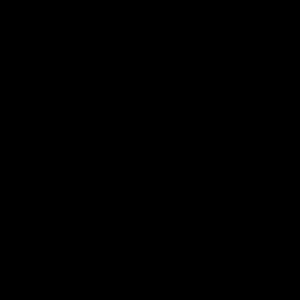
En mathématiques, une fonction multivaluée est une relation binaire quelconque, improprement appelée fonction car non fonctionnelle : à chaque élément d'un ensemble elle associe, non pas au plus un élément mais possiblement zéro, un ou plusieurs éléments d'un second ensemble. On peut néanmoins voir une multifonction comme une fonction classique prenant ses valeurs dans l'ensemble des parties du second ensemble. Par contraste, si l'image de chaque point est un singleton, on dit que la correspondance est univoque.